Curb

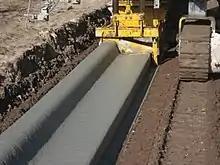
This machine slip casts a concrete curb with integral gutter

When designing a curbed roadway, engineers specify the "reveal" or "lip". The reveal is the height of the section that is visible (revealed) above the road surface. Typical reveals are in the range. Curbs at handicapped curb cuts (or "kerb ramps", for example in Australia) should have no reveal. One of the recommendations has been using a 4/12 batter in to accommodate automobile design because steeper batters tend to interfere with body trim, hubcaps, and lower door edges while curb faces in excess of in height may prevent the full opening of car doors. Most curb extends down into the ground below the pavement surface, to improve their stability over time. The total height, including the buried portion, is often .